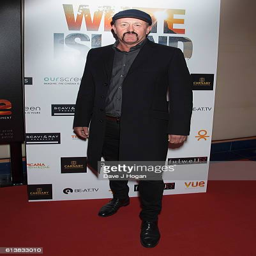
house artist attends the film premiere